Chinese Esoteric Buddhism

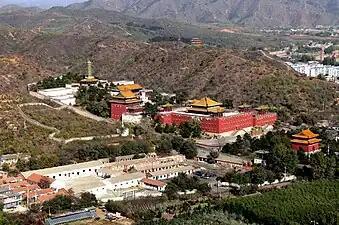
Xumi Fushou Temple, Chengde.

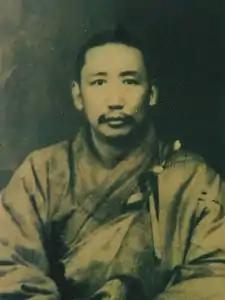
Nenghai Lama (能海喇嘛, 1886–1967)

During the Ming dynasty (1368–1644), the emperors such as the Yongle Emperor (r. 1402–1424) continued to support and invite Tibetan lamas to court, including Deshin Shekpa, 5th Karmapa Lama. Tibetan Buddhism thus continued to spread among the elite and the wider populace. The rule of the Yongle emperor also saw the carving of printing blocks for the first printed Kangyur known thus far, known as "the Yongle Kanjur". This was the earliest and one of the most authoritative versions of the Tibetan canon, and it contributed to the further spread of Tibetan Buddhism in China, Tibet and Mongolia. There were also many translations of Tibetan tantric works into Chinese during this period. Another edition of the Tibetan canon was further printed in Beijing in 1606.